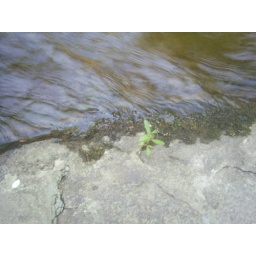
The flower grown in the rock (Ostreshka river in Aprilci, Bulgaria)